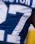
Number: 7